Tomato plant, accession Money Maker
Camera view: tilt-top (135 deg); turntable rotation: 270 degrees
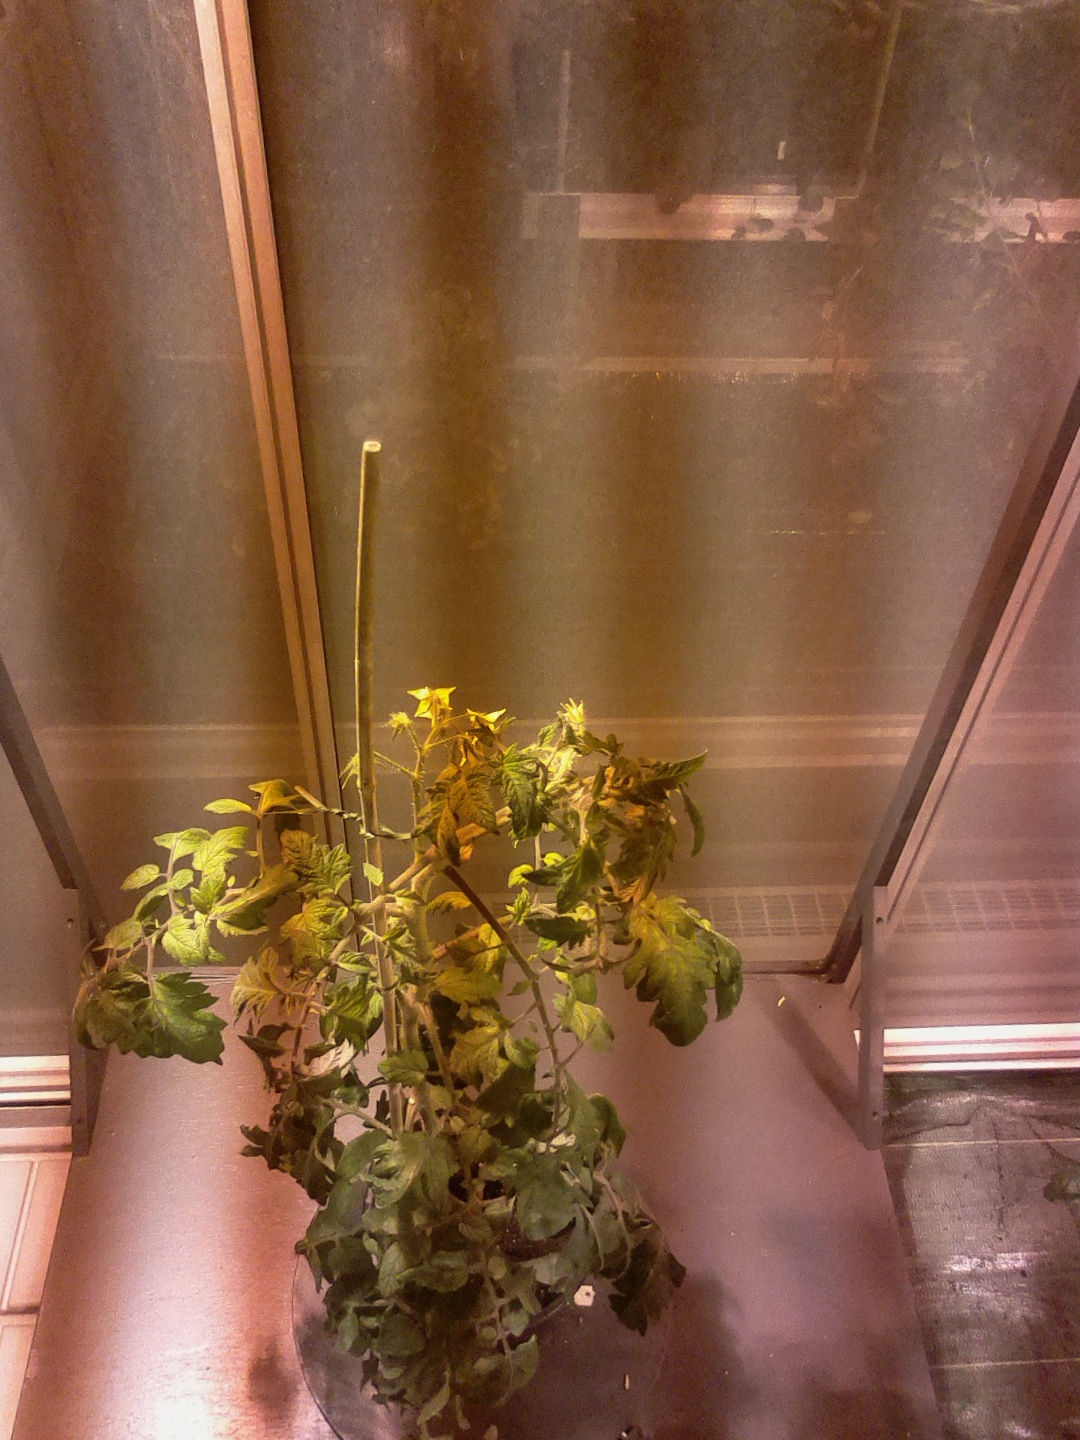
BBCH growth stage 70: Fruits at the main stem or branches visibles